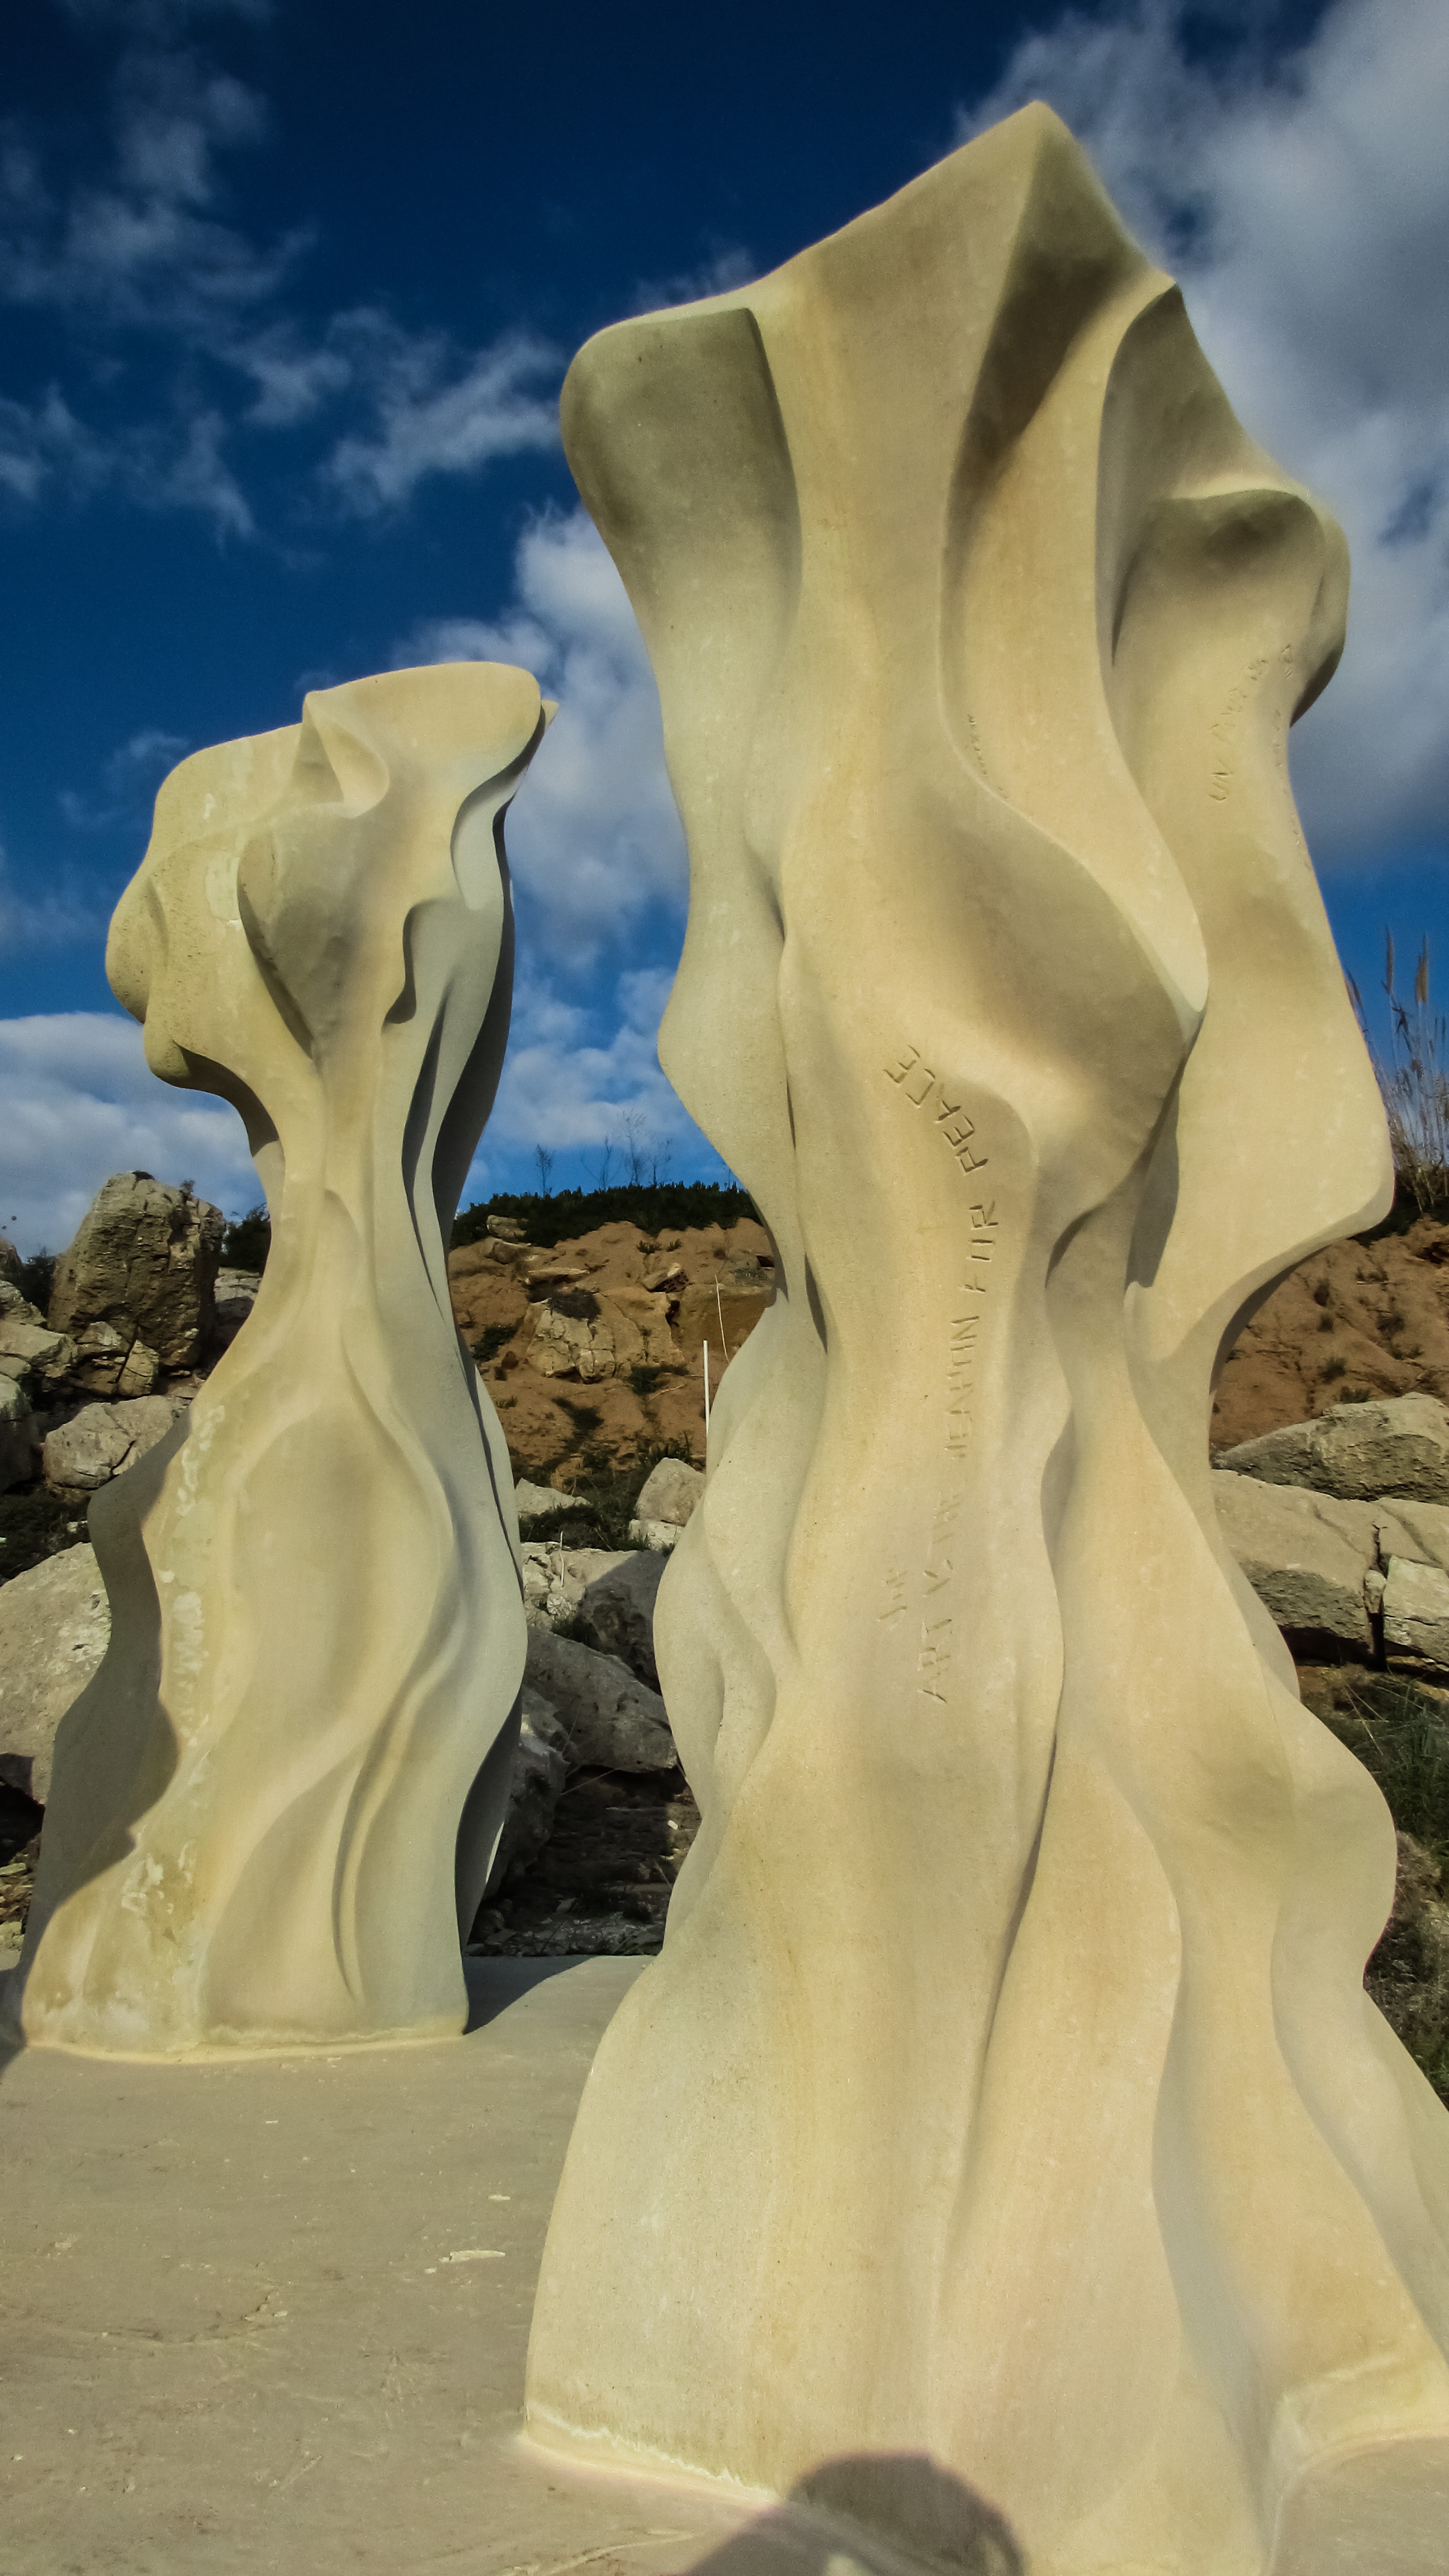
sand, rock, monument, statue, material, sculpture, art, temple, women, carving, cyprus, ayia napa, stone carving, sculpture park, ancient history